Emmanuel's Evangelical Lutheran Church

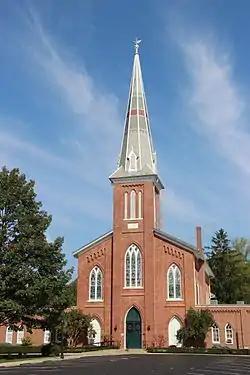

Emmanuel's Evangelical Lutheran Church is a historic Lutheran church at 30 W. Warren Street in Germantown, Ohio. The Gothic Revival church building was constructed in 1867 for a congregation that formed in 1809. The congregation had originally shared a building with the local German Reformed congregation; when this arrangement proved inadequate in the 1830s, it built its own brick building, which was reconstructed into the 1867 building. It is one of four extant churches in the area built by Pennsylvania German settlers in the nineteenth century. The church's design features a gable front entrance split into three sections, each with an arched doorway and large arched stained glass window; the central section is topped by a tall multi-faced steeple.